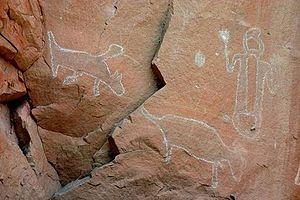
L'histoire du Dakota du Sud décrit l'histoire de l'État américain du Dakota du Sud sur plusieurs millénaires, depuis ses premiers habitants jusqu'aux événements récents.
Le Dakota du Sud /dakɔta dy syd/ est un État du Nord des États-Unis, bordé à l'ouest par le Wyoming et le Montana, au nord par le Dakota du Nord, à l'est par le Minnesota et l'Iowa et au sud par le Nebraska. État situé dans l'ouest des plaines du Midwest, il possède un climat continental. Il compte 814 180 habitants en 2010. Sa capitale est Pierre et sa plus grande ville Sioux Falls, avec environ 154 000 habitants.